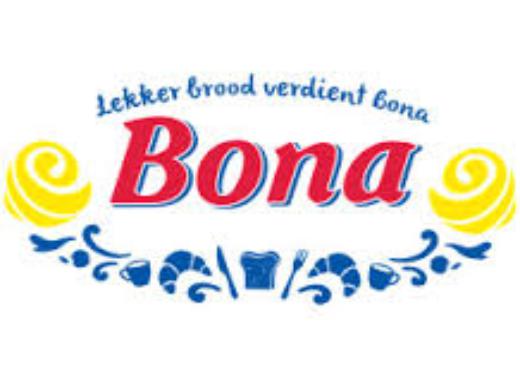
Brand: Bona
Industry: Others